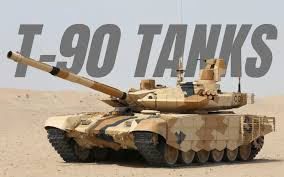
Label: Tank